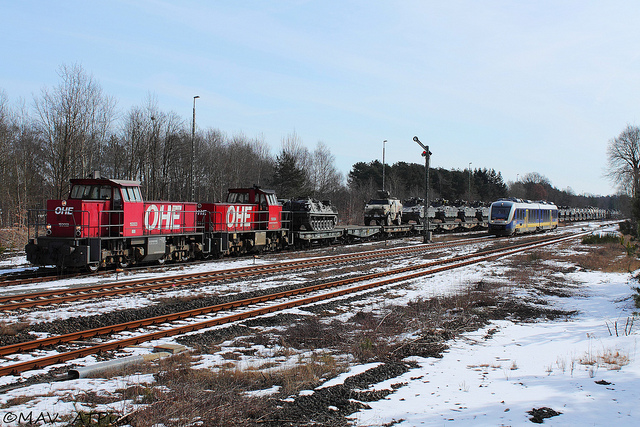
A train traveling down tracks on top of snow covered ground.

A train is transporting an army jeep and army tanks.

A red train pulling military equipment next to a subway car.